Maryamin, Homs

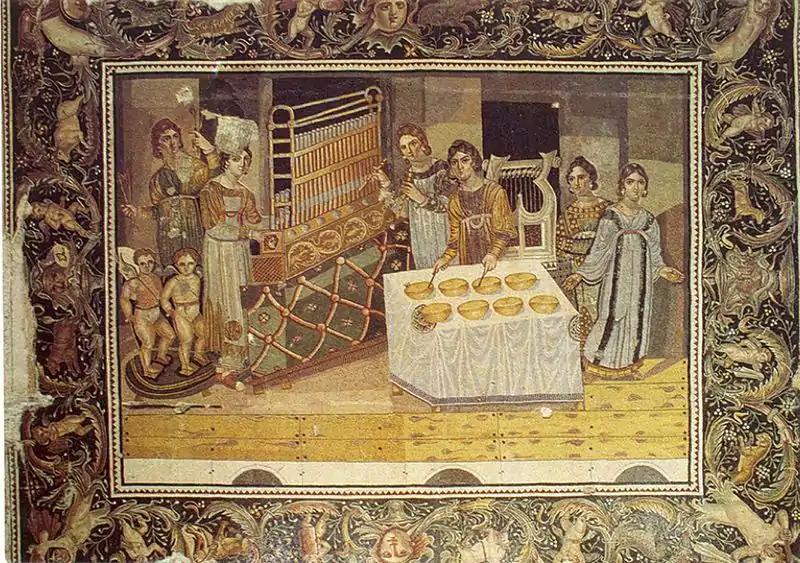
Late 4th century AD "Mosaic of the Musicians" with organ, aulos, "oxyvaphi", and lyre from a Byzantine villa in Maryamin

Maryamin is believed to be located on the site of a town founded by Ramses II of the New Kingdom of Egypt.